Alejandro Garnacho

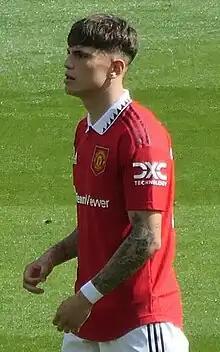
Garnacho playing for Manchester United in 2022

Alejandro Garnacho Ferreyra (born 1 July 2004) is a professional footballer who plays as a winger for Premier League club Manchester United and the Argentina national team.